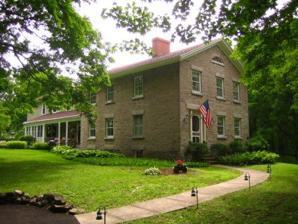
Building: Community Place
Country: United States of America
Year built: 1830
United States historic place Community Place U.S. National Register of Historic Places Community Place Show map of New York Show map of the United States Location S. of Skaneateles Falls at 680 Sheldon Rd. Nearest city Skaneateles, New York Coordinates 42°58′58.17″N 76°27′17.47″W / 42.9828250°N 76.4548528°W / 42.9828250; -76.4548528 Built 1830 Architect Elijah Cole Architectural style Greek Revival, Federal NRHP reference No. 79001611 Added to NRHP April 20, 1979 Community Place , in Skaneateles, New York , was built in 1830. It was photographed by the Historic American Buildings Survey in 1963 and was listed on the National Register of Historic Places in 1979. It was a relatively successful Fourierist commune for three years, Skaneateles Community . It is now known as Frog Pond . It is located south of Skaneateles Falls, New York , at 680 Sheldon Road. Gallery Photo with large carriage house and stables, visible to right and behind. House in 1963. References